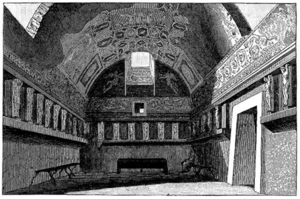
Le mot thermes vient du grec thermos. Pour désigner les bains, les Grecs utilisaient le mot balnéion qui devient balnea en latin. Le mot thermes est employé pour la première fois pour désigner les Thermes d'Agrippa à Rome. Ensuite ce terme ne s'appliquera qu'aux complexes les plus développés, c'est-à-dire comprenant bains, annexes, sport et culture.